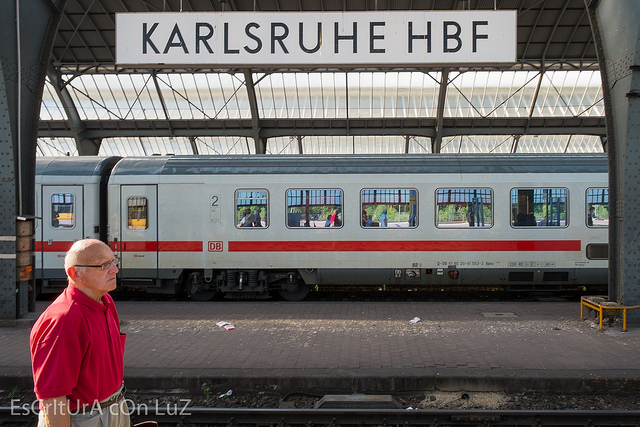
user: Given an image and a question. Answer the question in a short answer. Question: What do you call the driver of a vehicle like this? Short Answer:
assistant: engineer